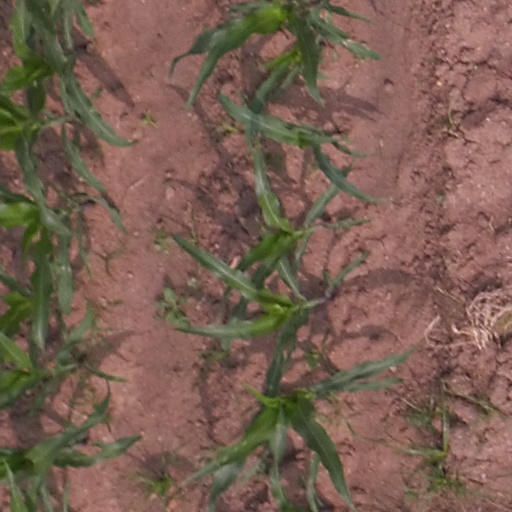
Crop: maize; corn